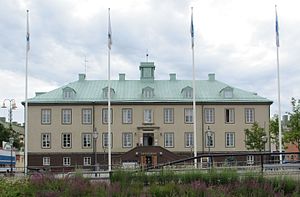
Bollnäs kommun
Bollnäs kommune ligger i landskapet Hälsingland i det svenske län Gävleborgs län. Kommunens administrationscenter ligger i byen Bollnäs, der ligger midt i kommunen ved nordenden af søen Varpen. Søen og kommunen gennemløbes af floden Ljusnan.